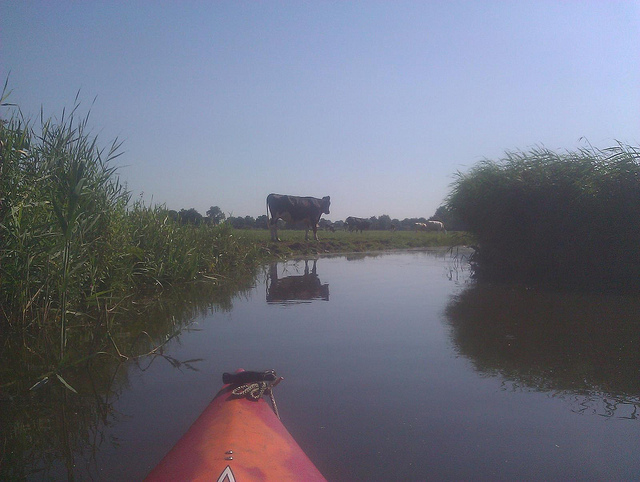
A boat floating on a river surrounded by green brush.

A tip of a boat with a cow pasture in the background.